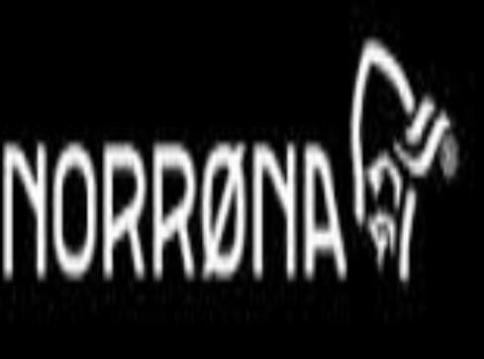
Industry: Clothes